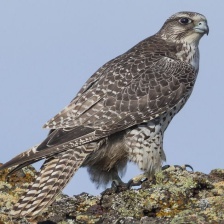
Species: GYRFALCON
Scientific name: FALCO RUSTICOLUS